Vodun art

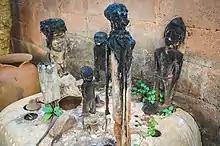
"Bocheaw" in Benin around Abomey 2013

The term "Vodun" covers a number of cults dedicated to different deities in the same pantheon, or to spirits, natural forces or ancestors, either disembodied or resident in fetishes.